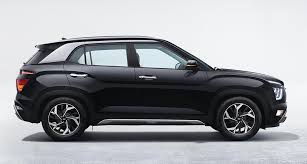
Label: noambulance